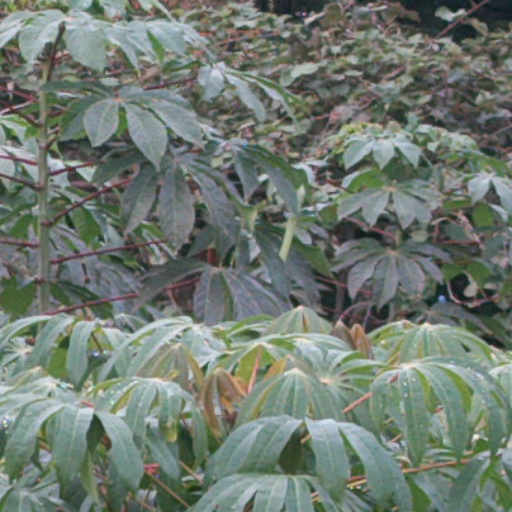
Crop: cassava